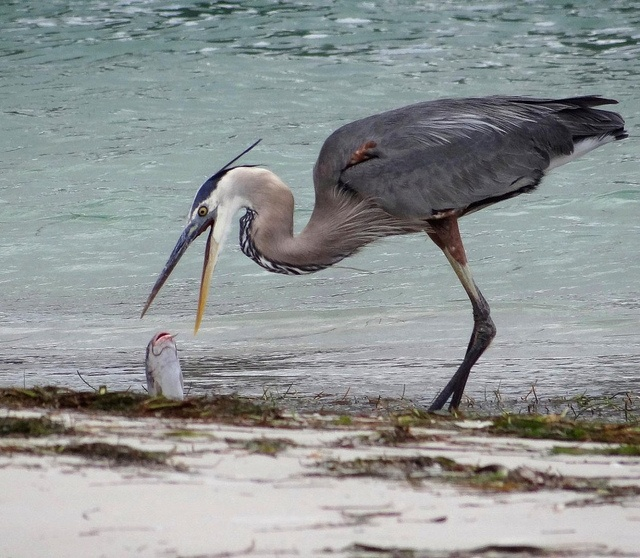
A bird standing on land catching a fish in the water.
A bird is leaning in to eat a fish.
A blue herring with beak open biting an object on the beach.
A herron with its beak open above another bird.
a bird opens its mouth to eat on a beach